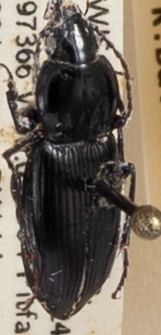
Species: Pterostichus mutus
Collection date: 2022-06-28
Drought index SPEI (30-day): -1.498
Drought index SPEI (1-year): -0.086
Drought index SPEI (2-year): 0.03